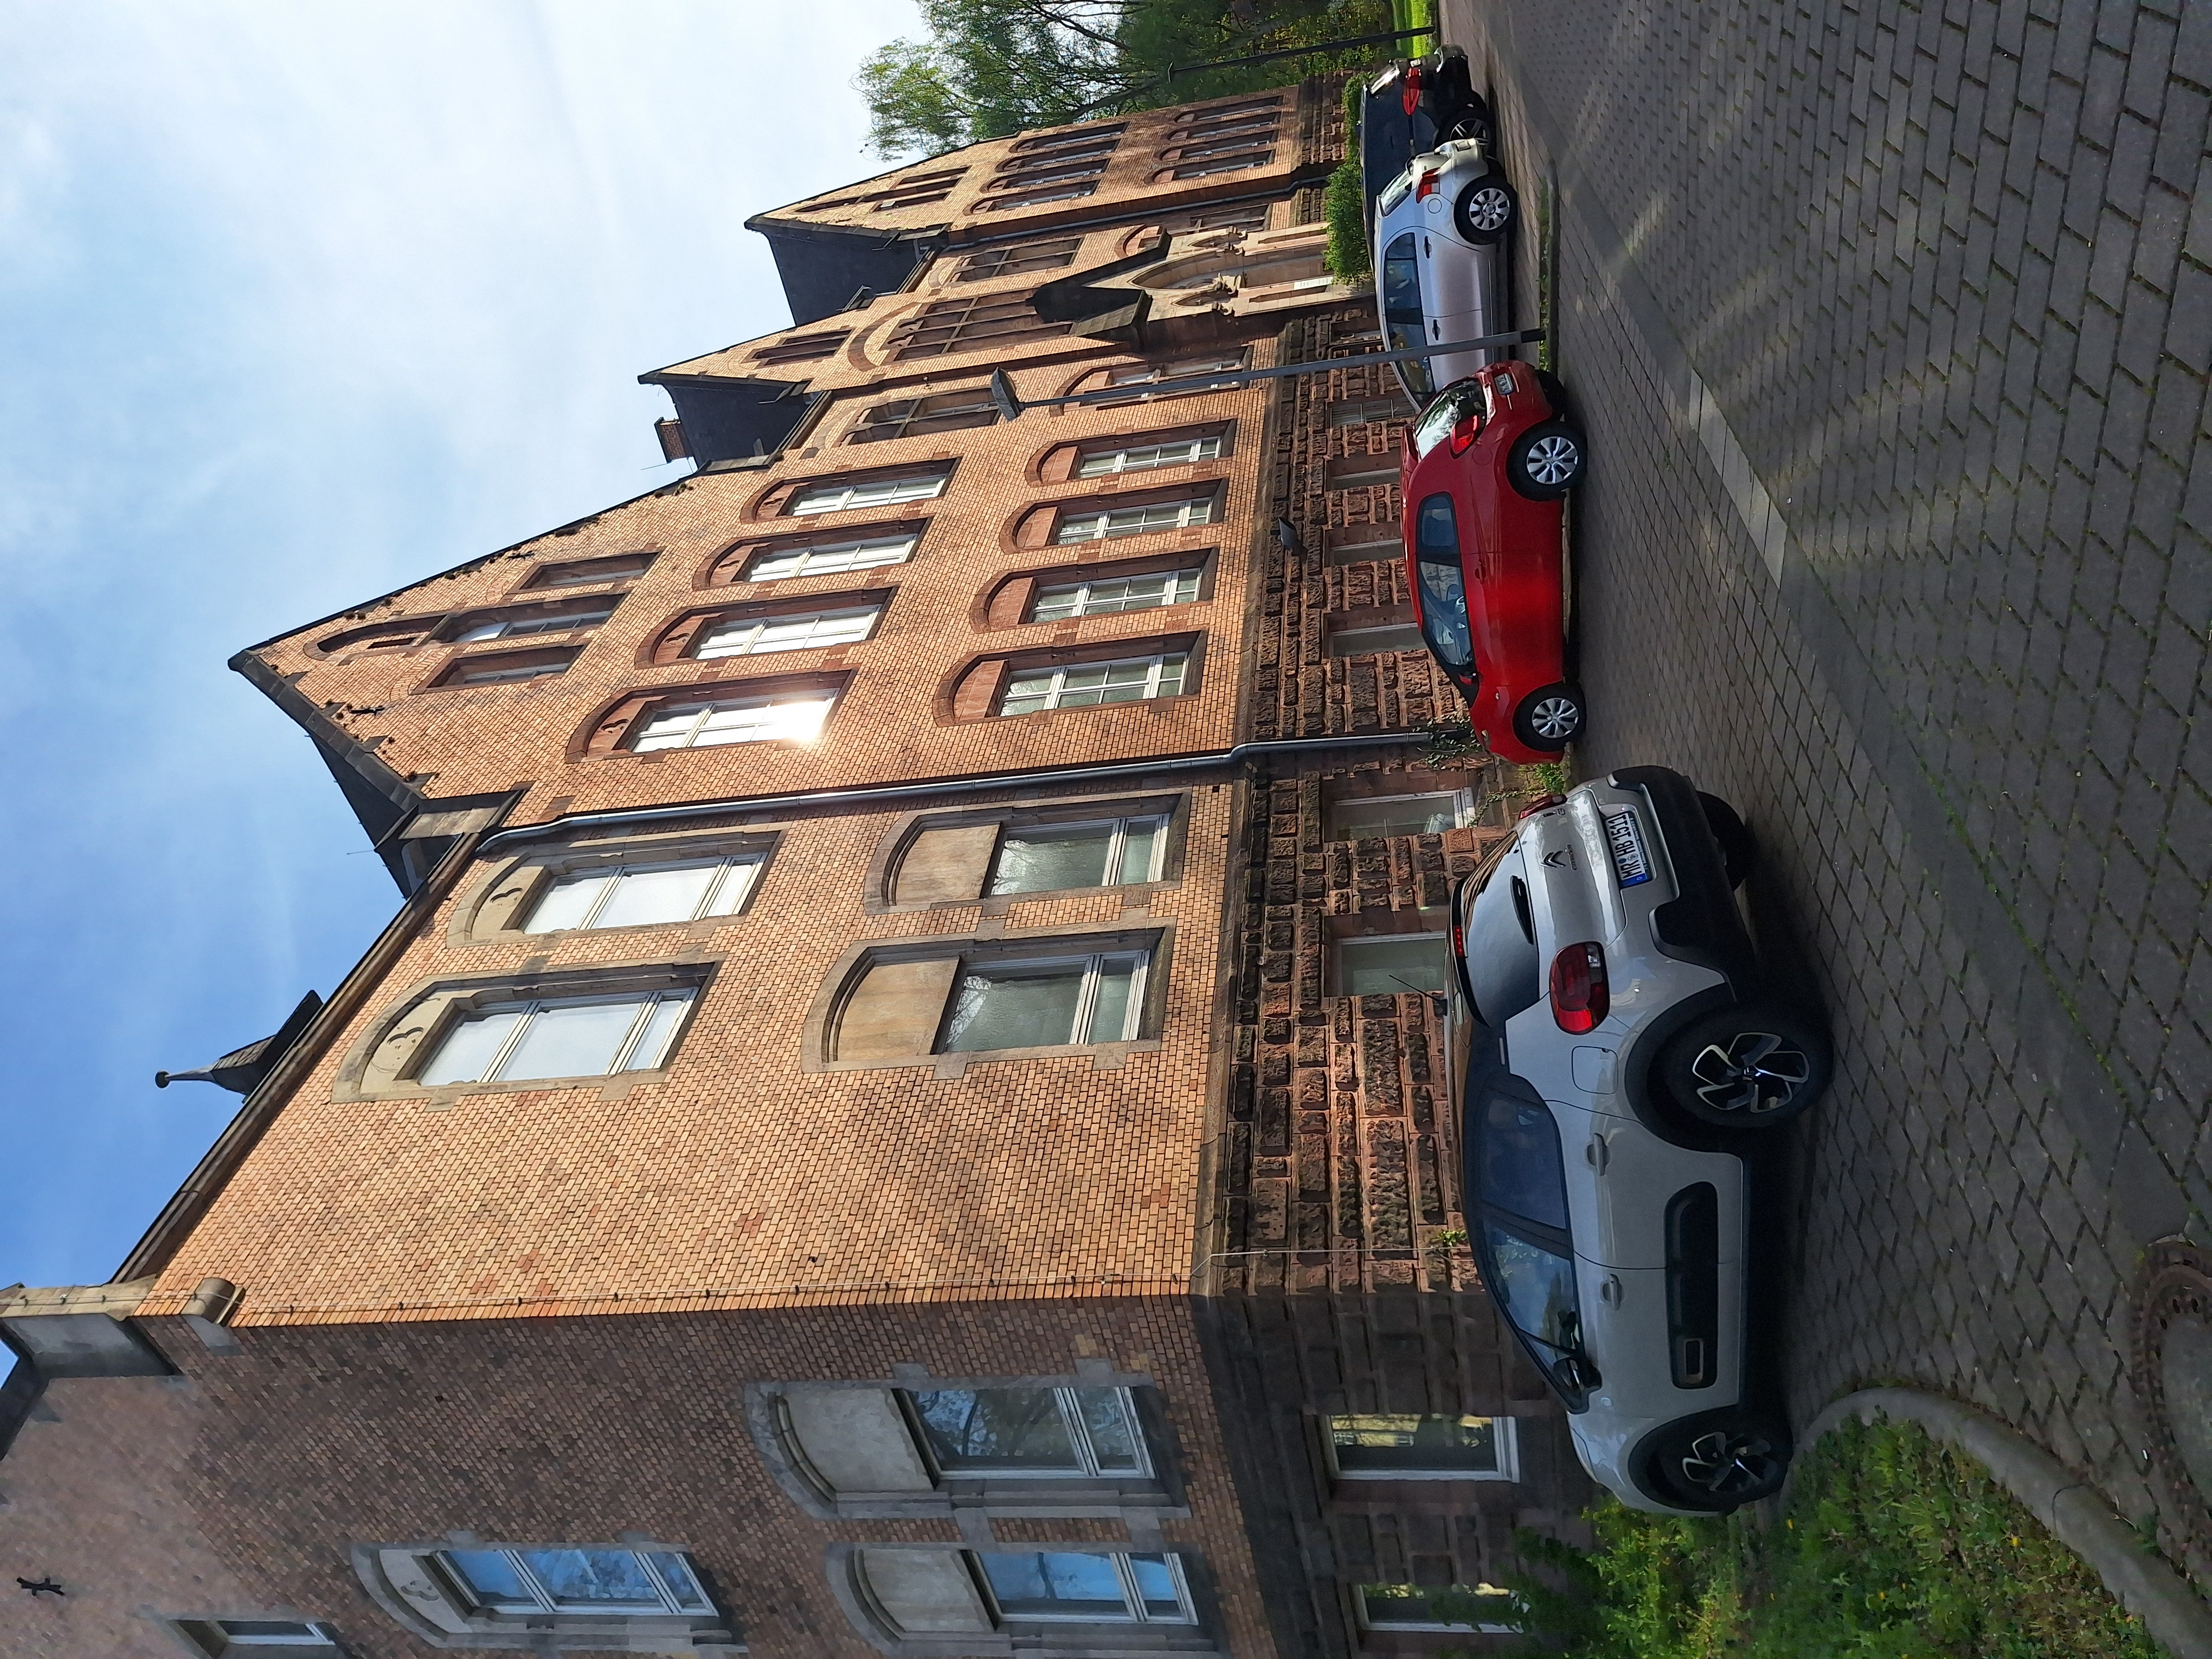
Building: Robert-Koch-Straße 6